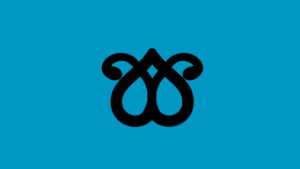
Cette liste regroupe les guerres et conflits ayant vu la participation de la Géorgie.
Les Qara Qoyunlu ou Kara Koyunlu, appelés aussi les Moutons noirs turcomans, forment une fédération tribale d'origine turcomane qui a régné sur ce qui est aujourd'hui l'Anatolie orientale, l'Arménie, l'Azerbaïdjan, l'Azerbaïdjan iranien, l'Irak, l'Ilam, le Khouzistan et le nord du Koweït de 1375 à 1469.